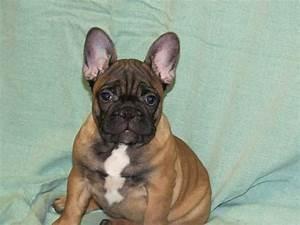
dog